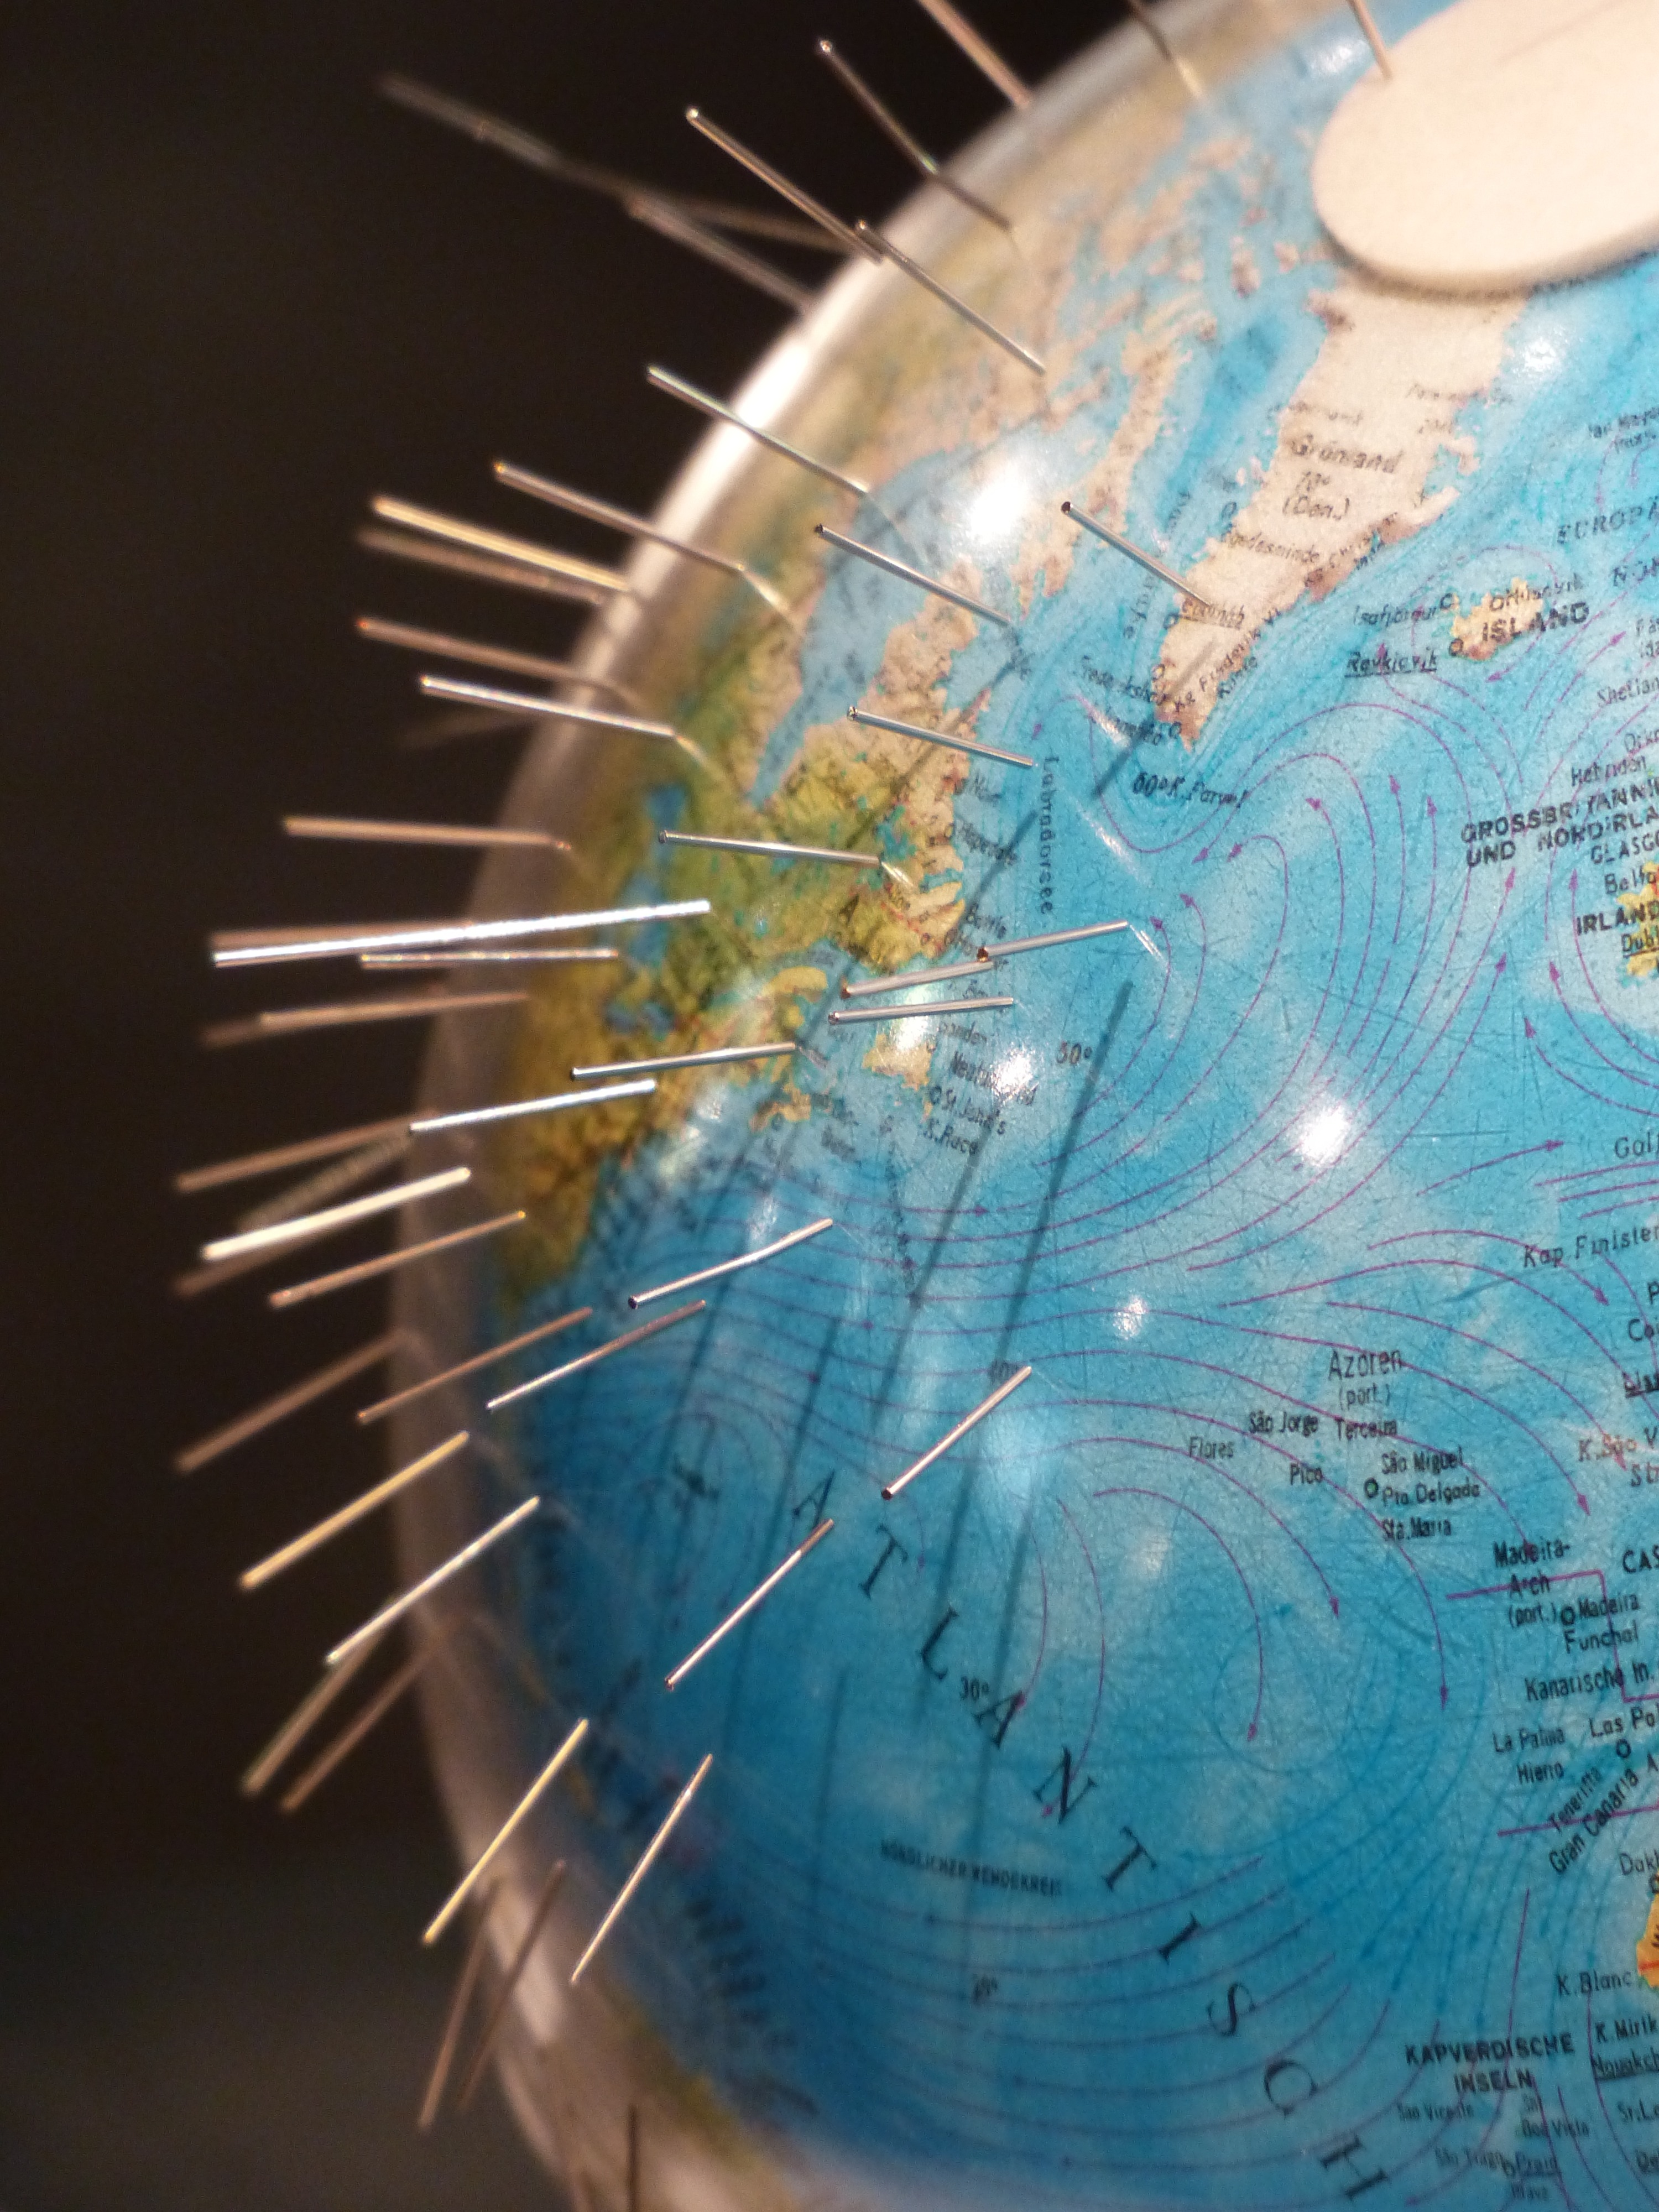
pole, green, reflection, color, biology, blue, attraction, circle, globe, close up, earth, eye, organ, experiment, magnetism, macro photography, north pole, south pole, earth magnet, steel pins, magnetic field